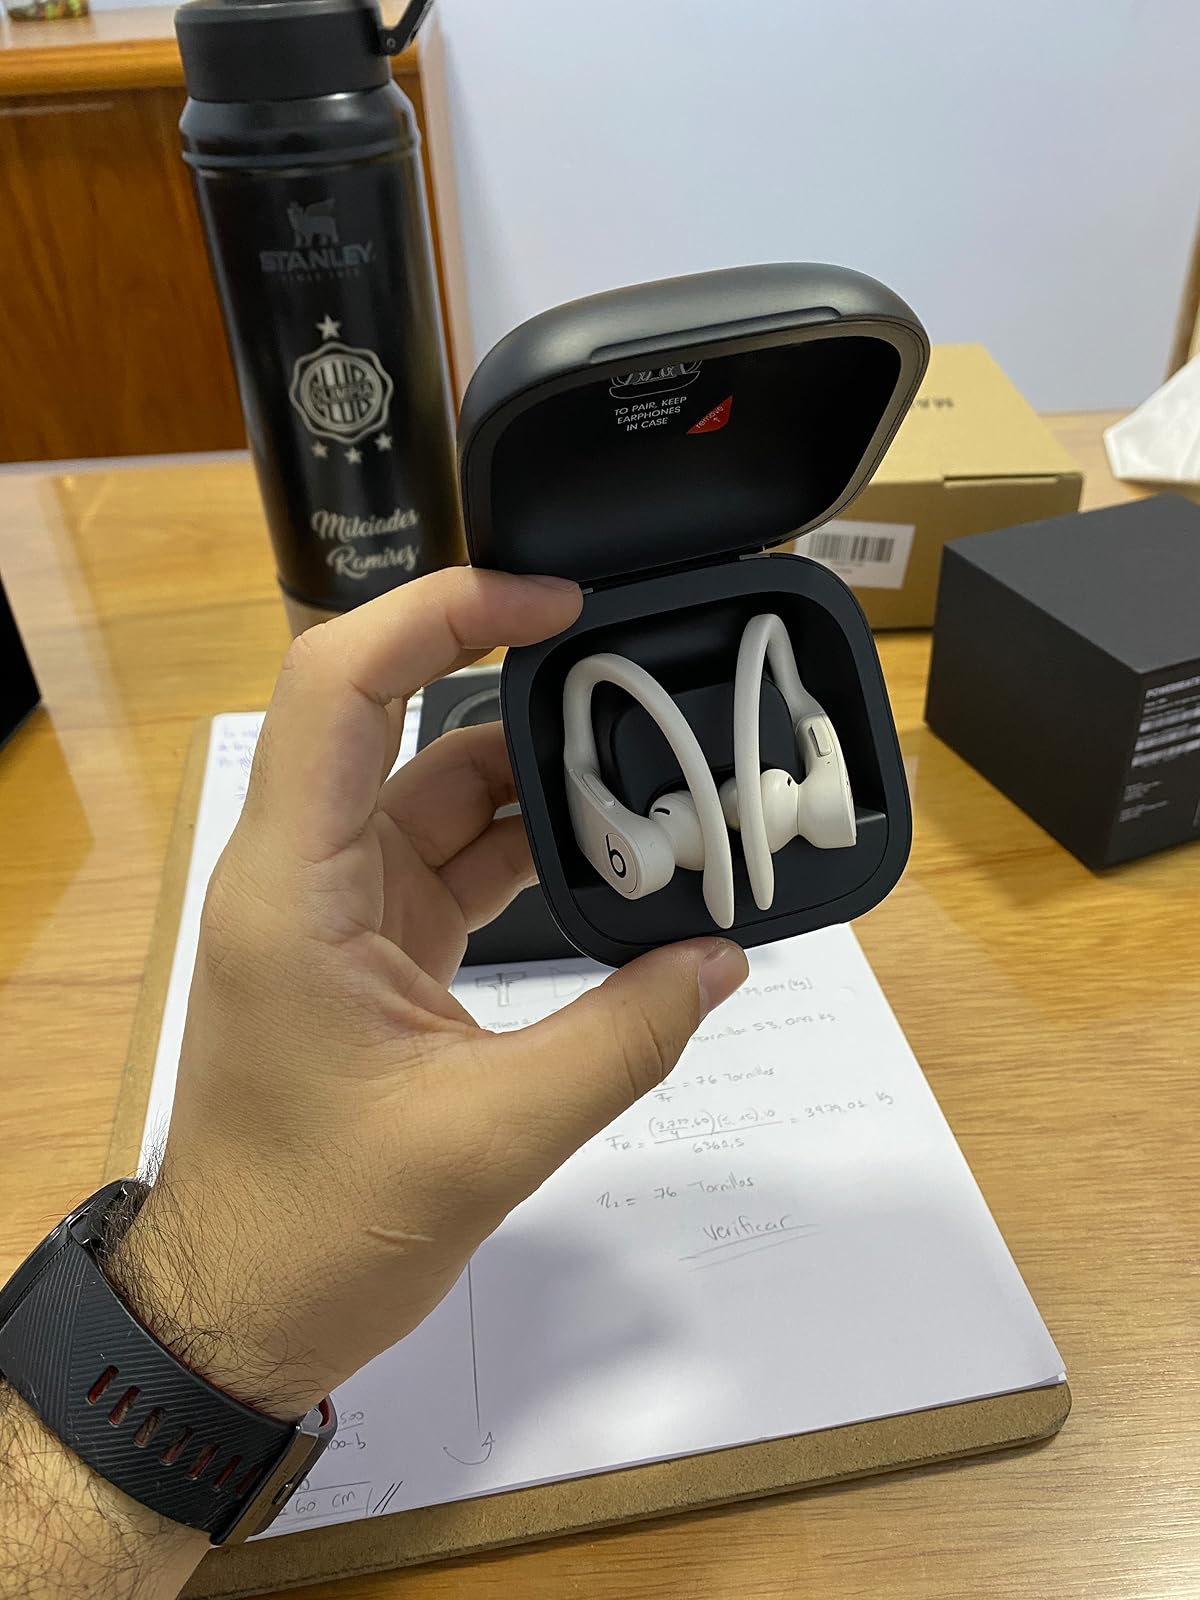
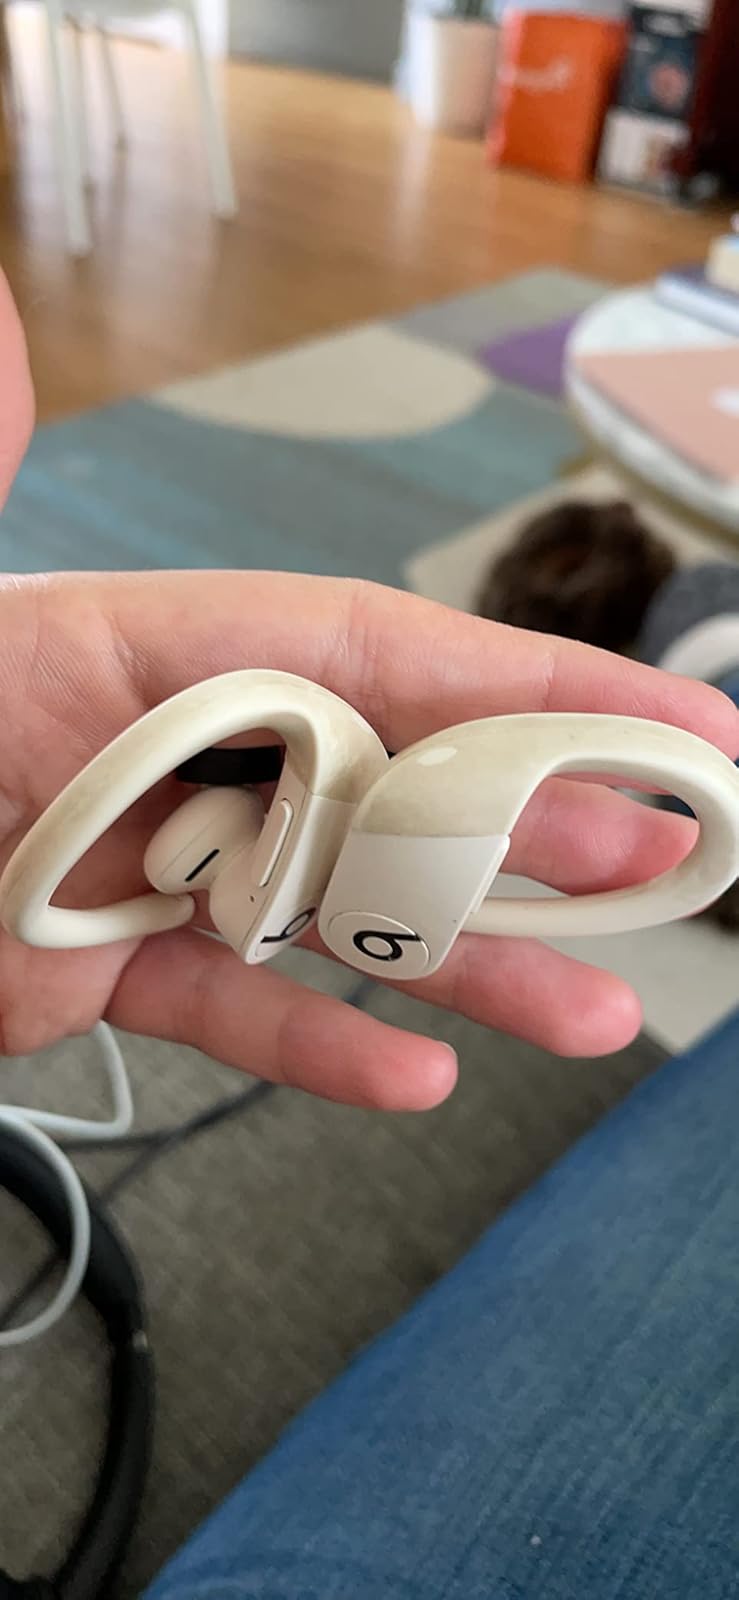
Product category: earbuds
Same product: yes